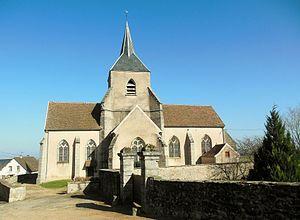
Eglise Saint-Léger de Saint-Léger-Vauban, Yonne.
L'église Saint-Léger de Saint-Léger-Vauban est une église située à Saint-Léger-Vauban, en France.
Saint-Léger-Vauban est une commune française située dans le département de l'Yonne en région Bourgogne-Franche-Comté.